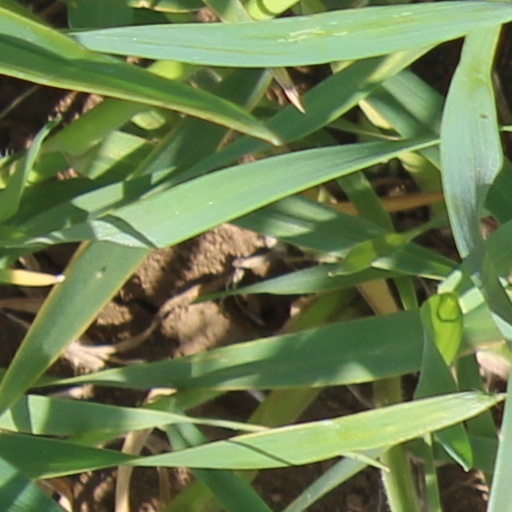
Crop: wheat